Canadian canoe routes

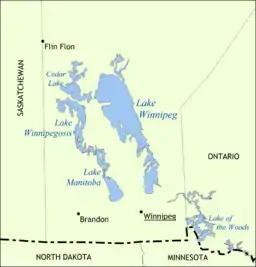
The Saskatchewan enters Lake Winnipeg through Cedar Lake

The Canada–United States border meets Lake Superior near Grand Portage, Minnesota. From here to Lake of the Woods the voyageurs' route went northwest across the 9 mile (14 km) long Grand Portage to avoid the falls and canyon of the Pigeon River, thence along the present international border west up the long Pigeon River and Arrow River to South Lake, and then across the Height of Land Portage to North Lake whose waters drain into Hudson Bay. From North Lake the route goes through Gunflint Lake, thence down the Pine and Granite Rivers to Saganaga lake and through a chain of lakes, including Knife and Basswood Lakes, to Lac La Croix, where the route from Fort William comes in. It continues down the Loon River to Lake Namakan and north over either of two portages to Rainy Lake (a depot was established here to shorten the voyage of the Athabasca brigade) and down the Rainy River to Lake of the Woods west-northwest of Grand Portage. Leaving the US border, northwest down the Winnipeg River with 26 portages to Lake Winnipeg, a poor lake for small craft. This area was opened up by La Vérendrye in 1731–1737. Following the current downstream leads to the Nelson River and Hudson Bay, which is not very useful. (The Nelson River is difficult and the parallel Hayes River was preferred. The Hayes route became more important after 1821 when much trade shifted from Montreal to York Factory)